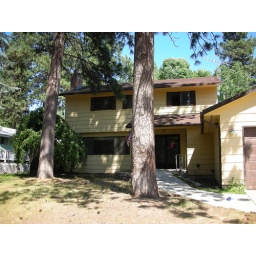
Front of the house--will need to plant grass and invest in a few rakes for those pine trees!